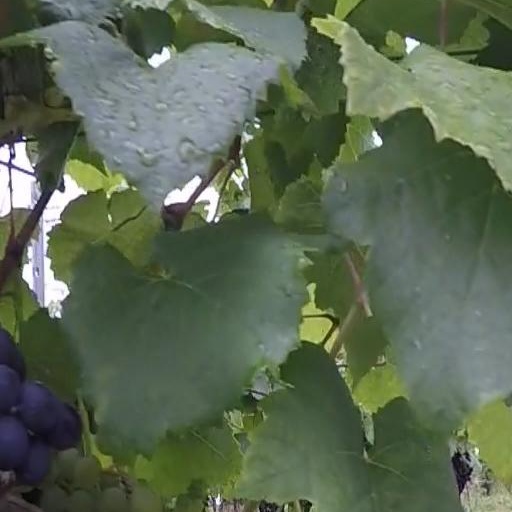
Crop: grape